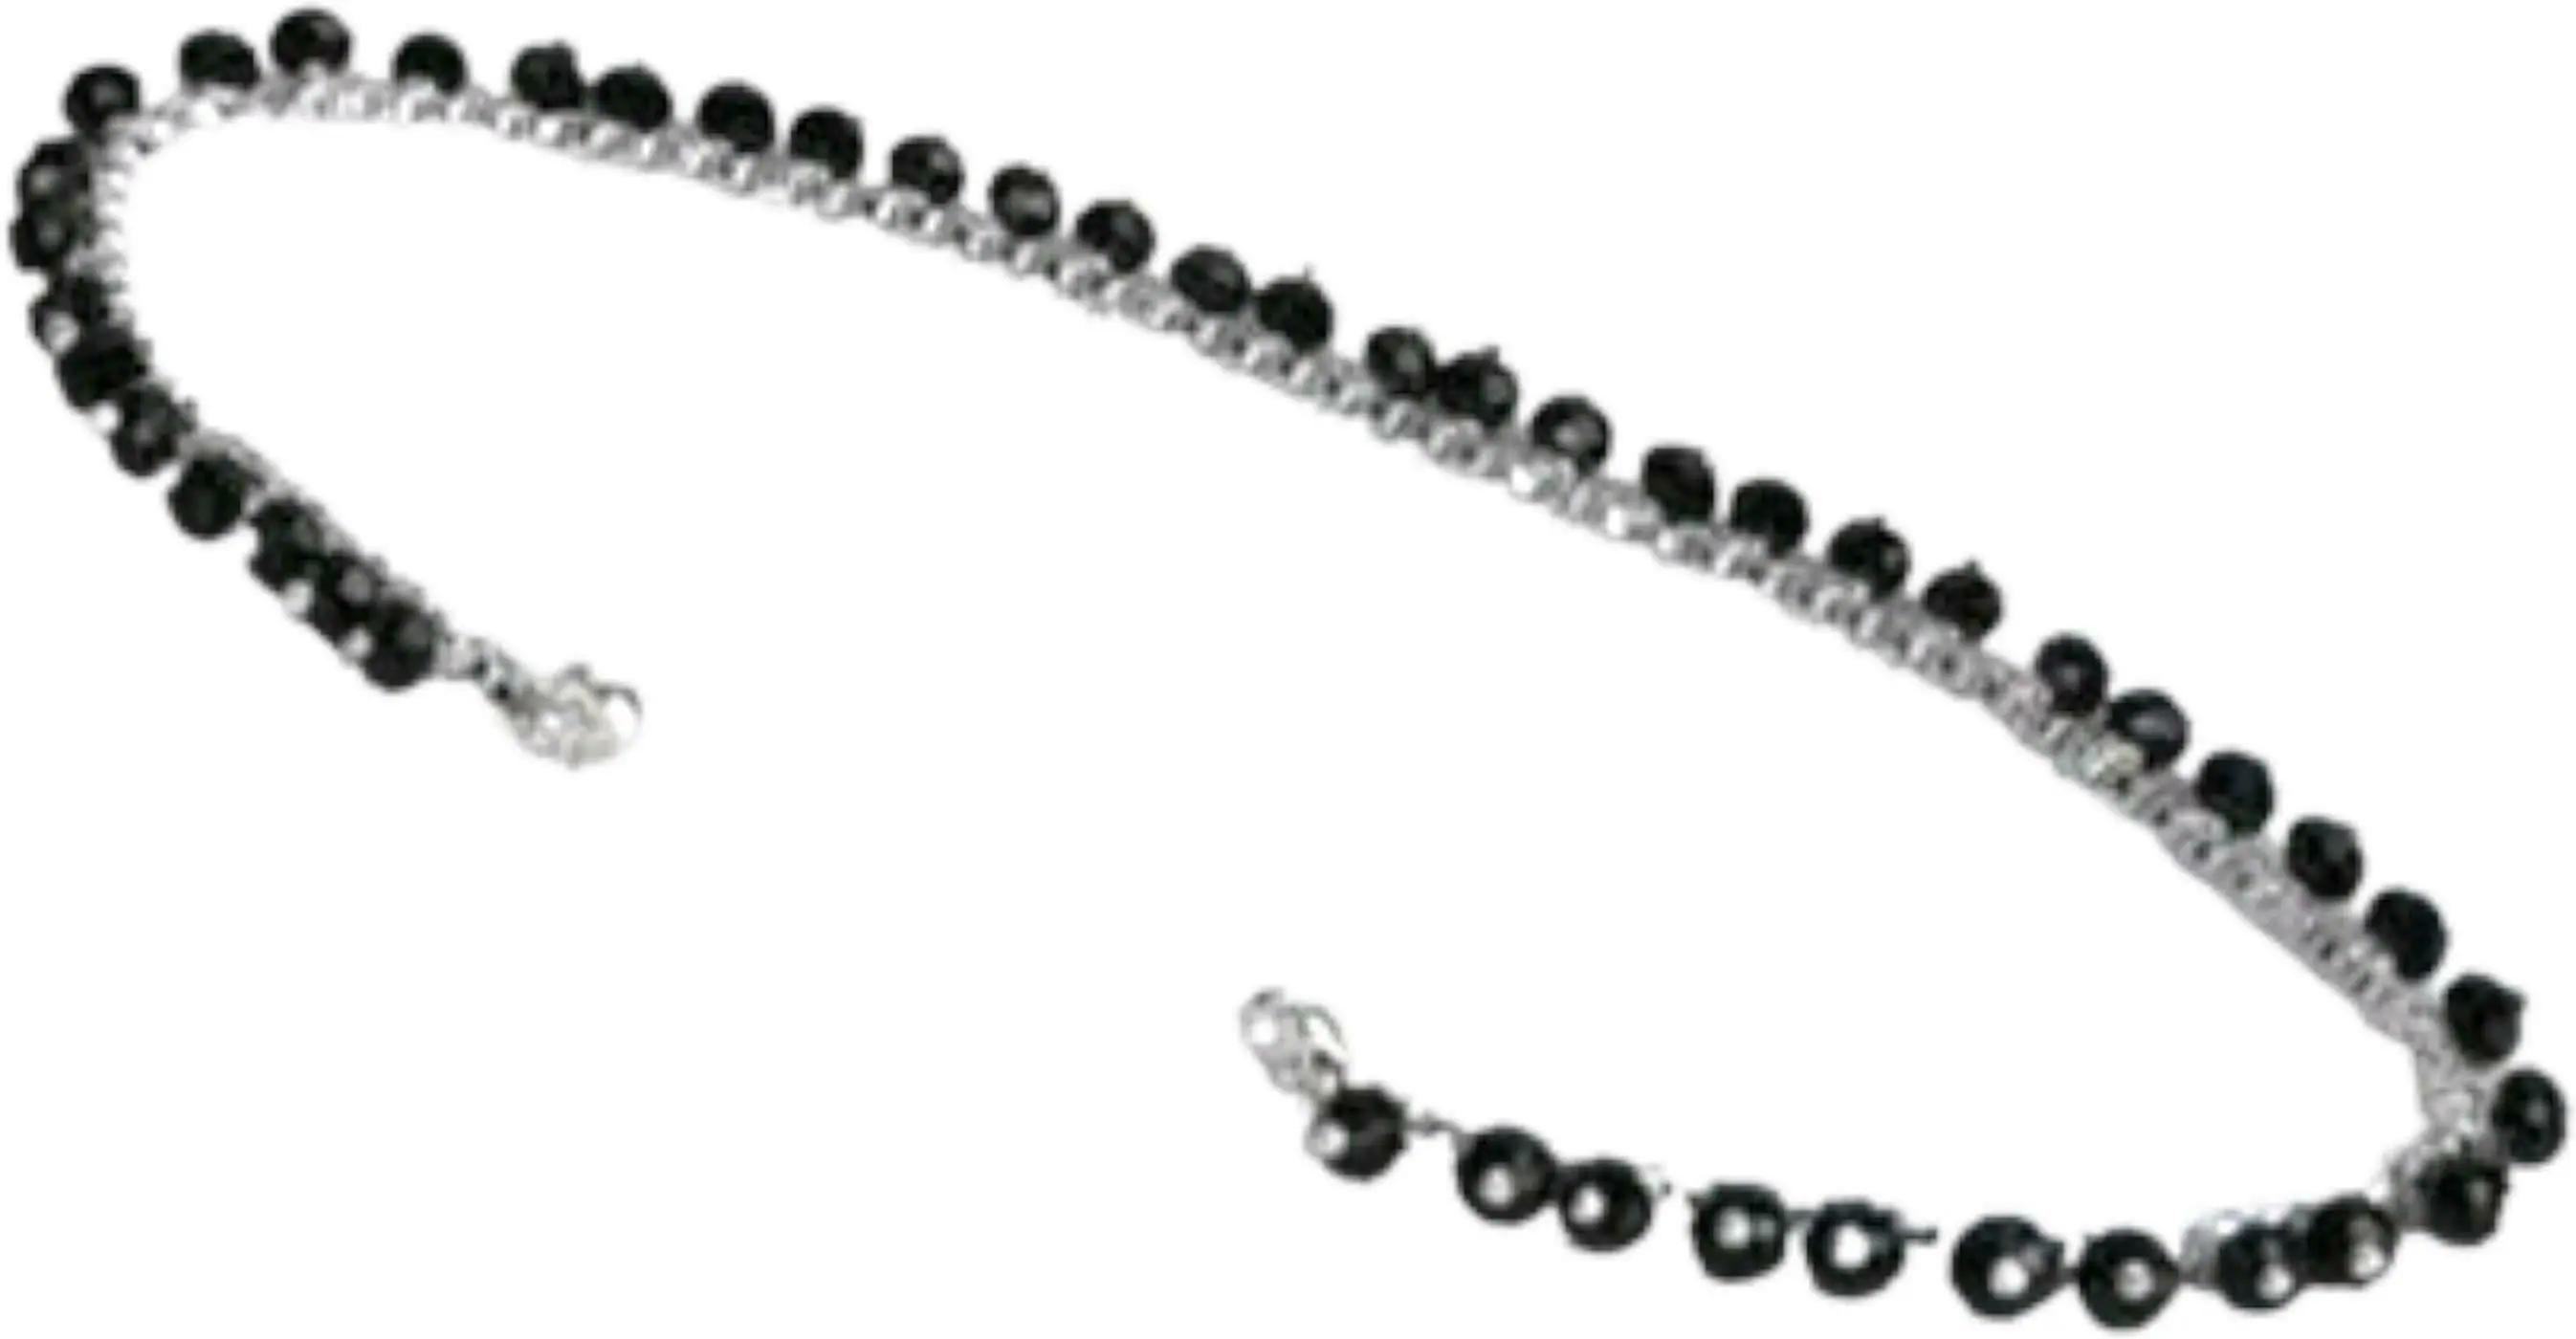
BR Ornaments Shimmering Graceful Women Anklets & Toe Rings Alloy Anklet (Pack of 2)
Type: Anklet
Brand: BR Ornaments
Price: Rs. 230
 This silver anklet looks good with all indian outfitsor traditional outfits suitable girls and women of all ages. grab this pair of anklets, you will feel stylish ankle and shining silver anklet will make beautiful, you must buy the sns traders anklets you will never go wrong with the latest design, fancy anklets in silver jewellery.